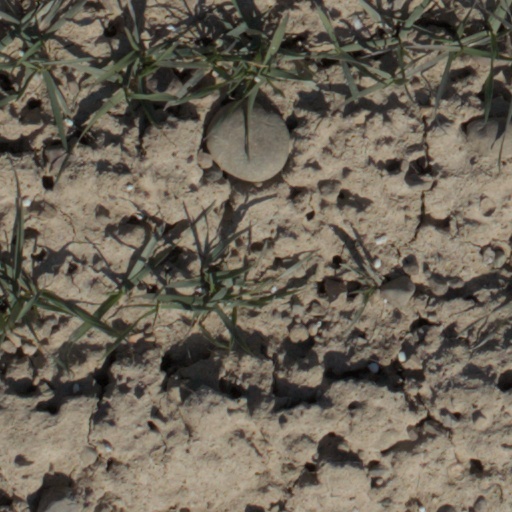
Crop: wheat